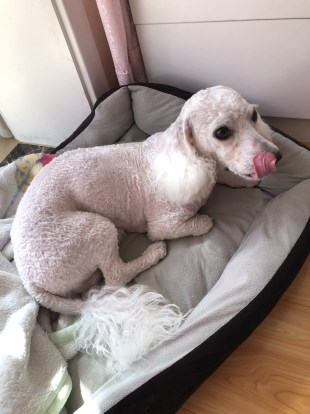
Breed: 3083-n000117-Bichon_Frise